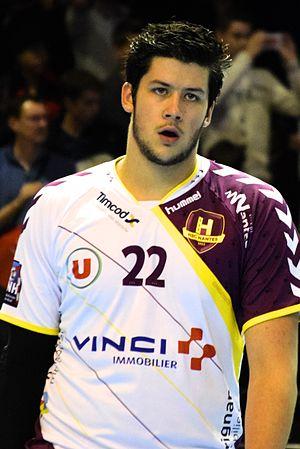
Nicolas Tournat, pivot du club de handball HBC Nantes lors du match comptant pour la 7e journée du championnat de France de handball (PSG Handball - HBC Nantes). Le 22 octobre 2014 à la Halle Carpentier, Apris 13e.